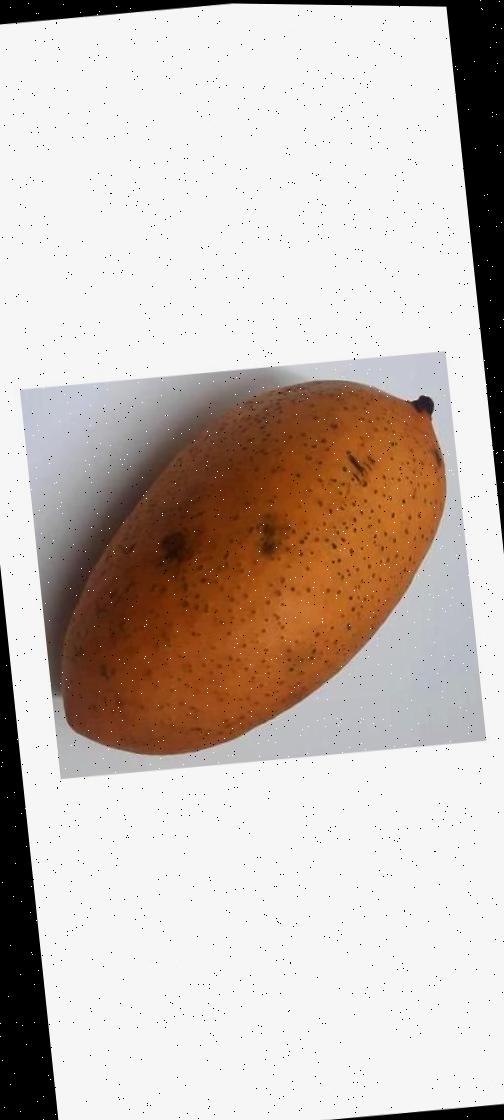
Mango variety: Ashshina Classic